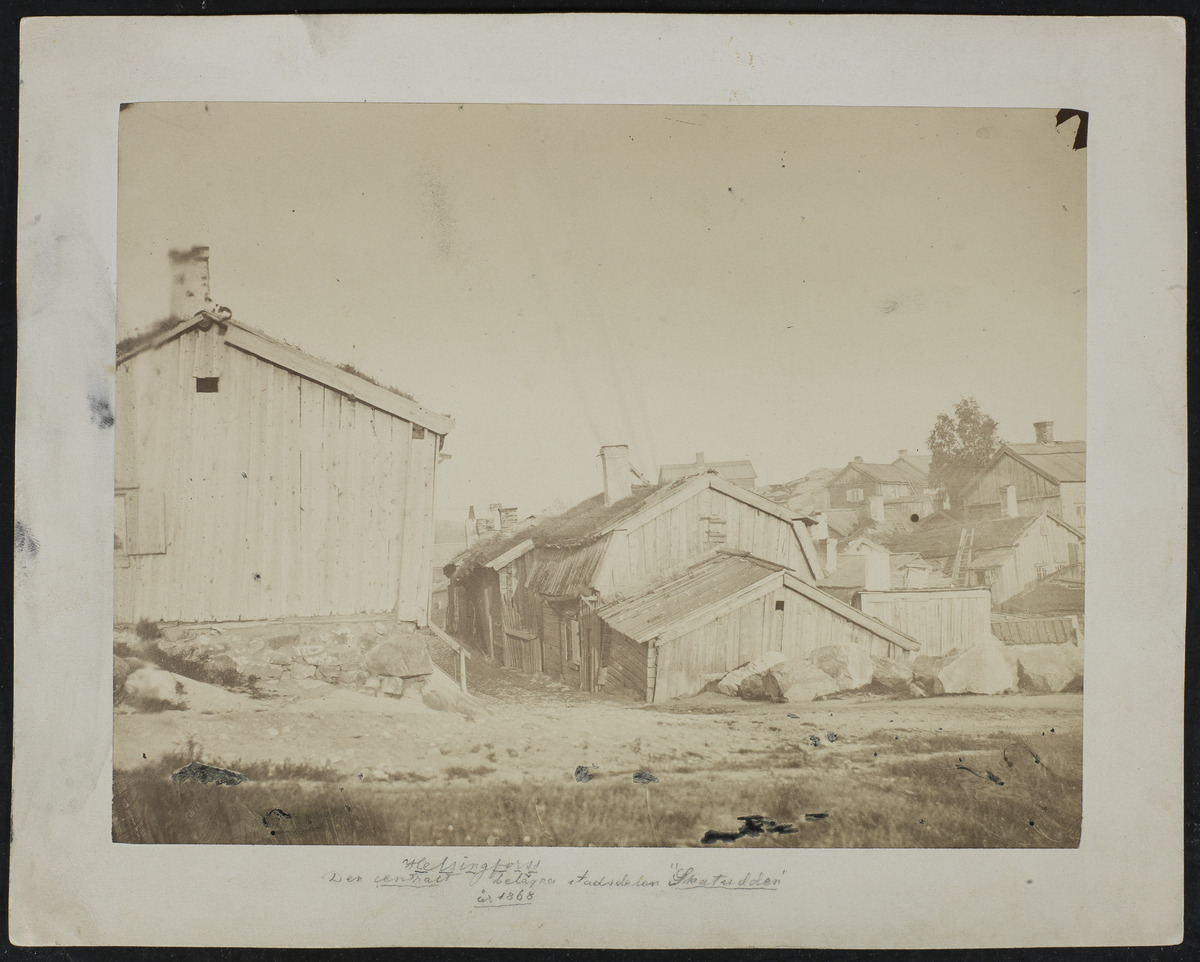
Näkymä Katajanokalle, Pitkäkadun alkuun (Lång Gatan) ja Katajanokan mökkeihin nykyisen Satamakadun ja Katajanokan puiston paikalla
sisällön kuvaus: Näkymä Katajanokalle, Pitkäkadun alkuun (Lång Gatan) ja Katajanokan mökkeihin nykyisen Satamakadun ja Katajanokan puiston paikalla. Pitkäkadulla, vasemmalla tontit 45 ja 50, oikealla tontti 43 (ja risteyksen takana tonttien 54 ja 53 rakennuksia).

Vasemmassa

reunassa olevan rakennuksen katolla kissa. mustavalkoinen
Kuvaaja: Hårdh, C.A., valokuvaaja
Ajankohta: kuvausaika 1868
Paikka: Suomi, Uusimaa, Helsinki, Katajanokka Helsinki
Aiheet: kaupunkimaisema, kadut, rakennukset, puurakennukset, asuinrakennukset, mökit, katot, turvekatot, kissat